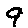
Label: 9